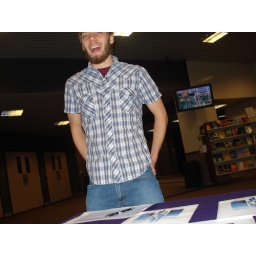
bright blue and the pink in your cheeks [=